Mark Milley

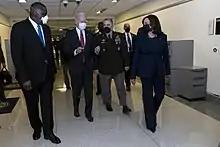
Milley, President Joe Biden, Vice President Kamala Harris and Secretary of Defense Lloyd Austin, February 10, 2021

According to a September 2021 "Axios" report, in mid-2020 Pentagon officials were concerned about the Chinese having received bad intelligence from dubious sources that had them worried about a possible surprise U.S. strike against China. In a report released in November 2021, the Pentagon confirmed these Chinese worries and that Esper had directed Milley and the deputy assistant defense secretary for China Chad Sbragia in mid-October to reassure their Chinese counterparts that the U.S. "had no intention of instigating a military crisis against China". Milley called his Chinese counterpart on 30 October.